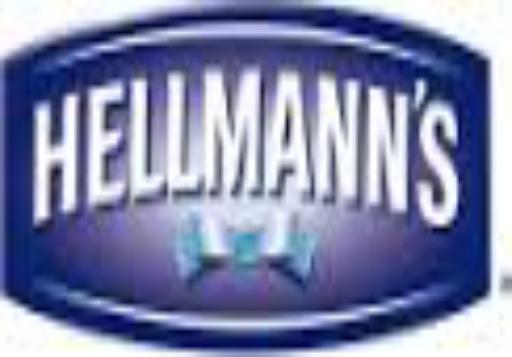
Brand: Hellmann's
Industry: Food